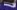
Number: 7